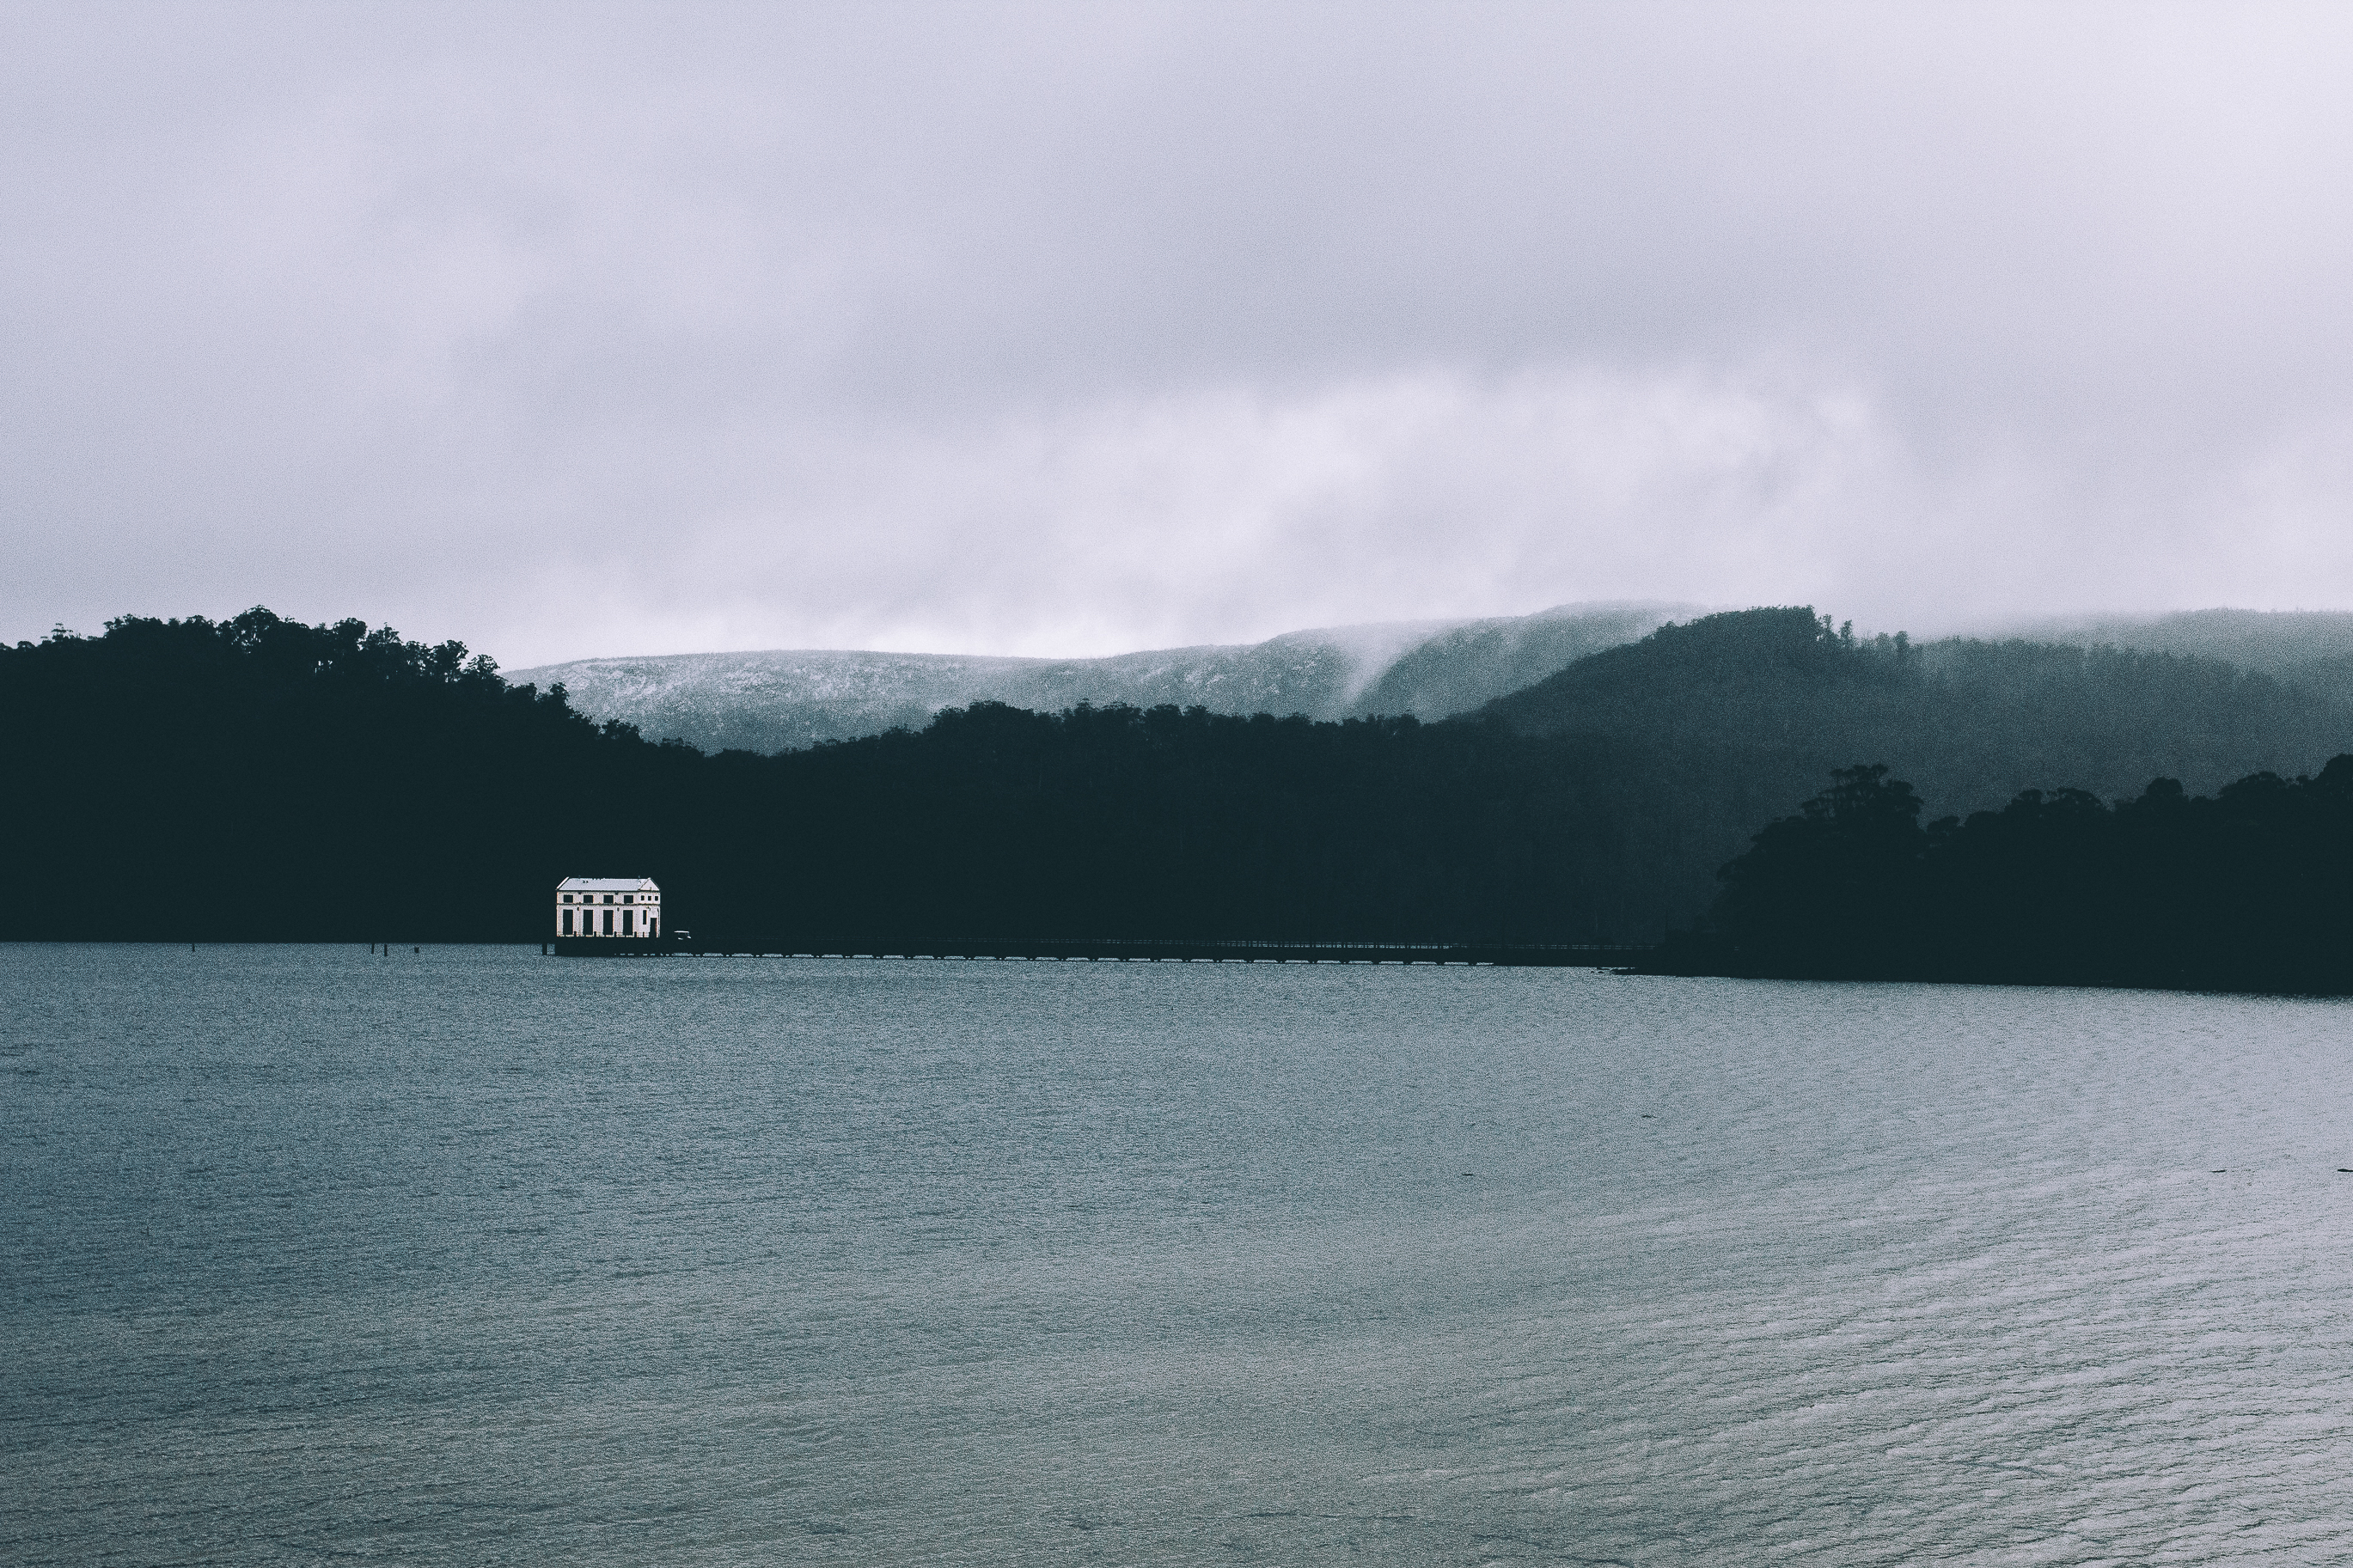
sea, coast, water, nature, ocean, horizon, mountain, snow, cloud, mist, morning, shore, wave, lake, reflection, weather, bay, fjord, reservoir, body of water, loch, landform, atmospheric phenomenon